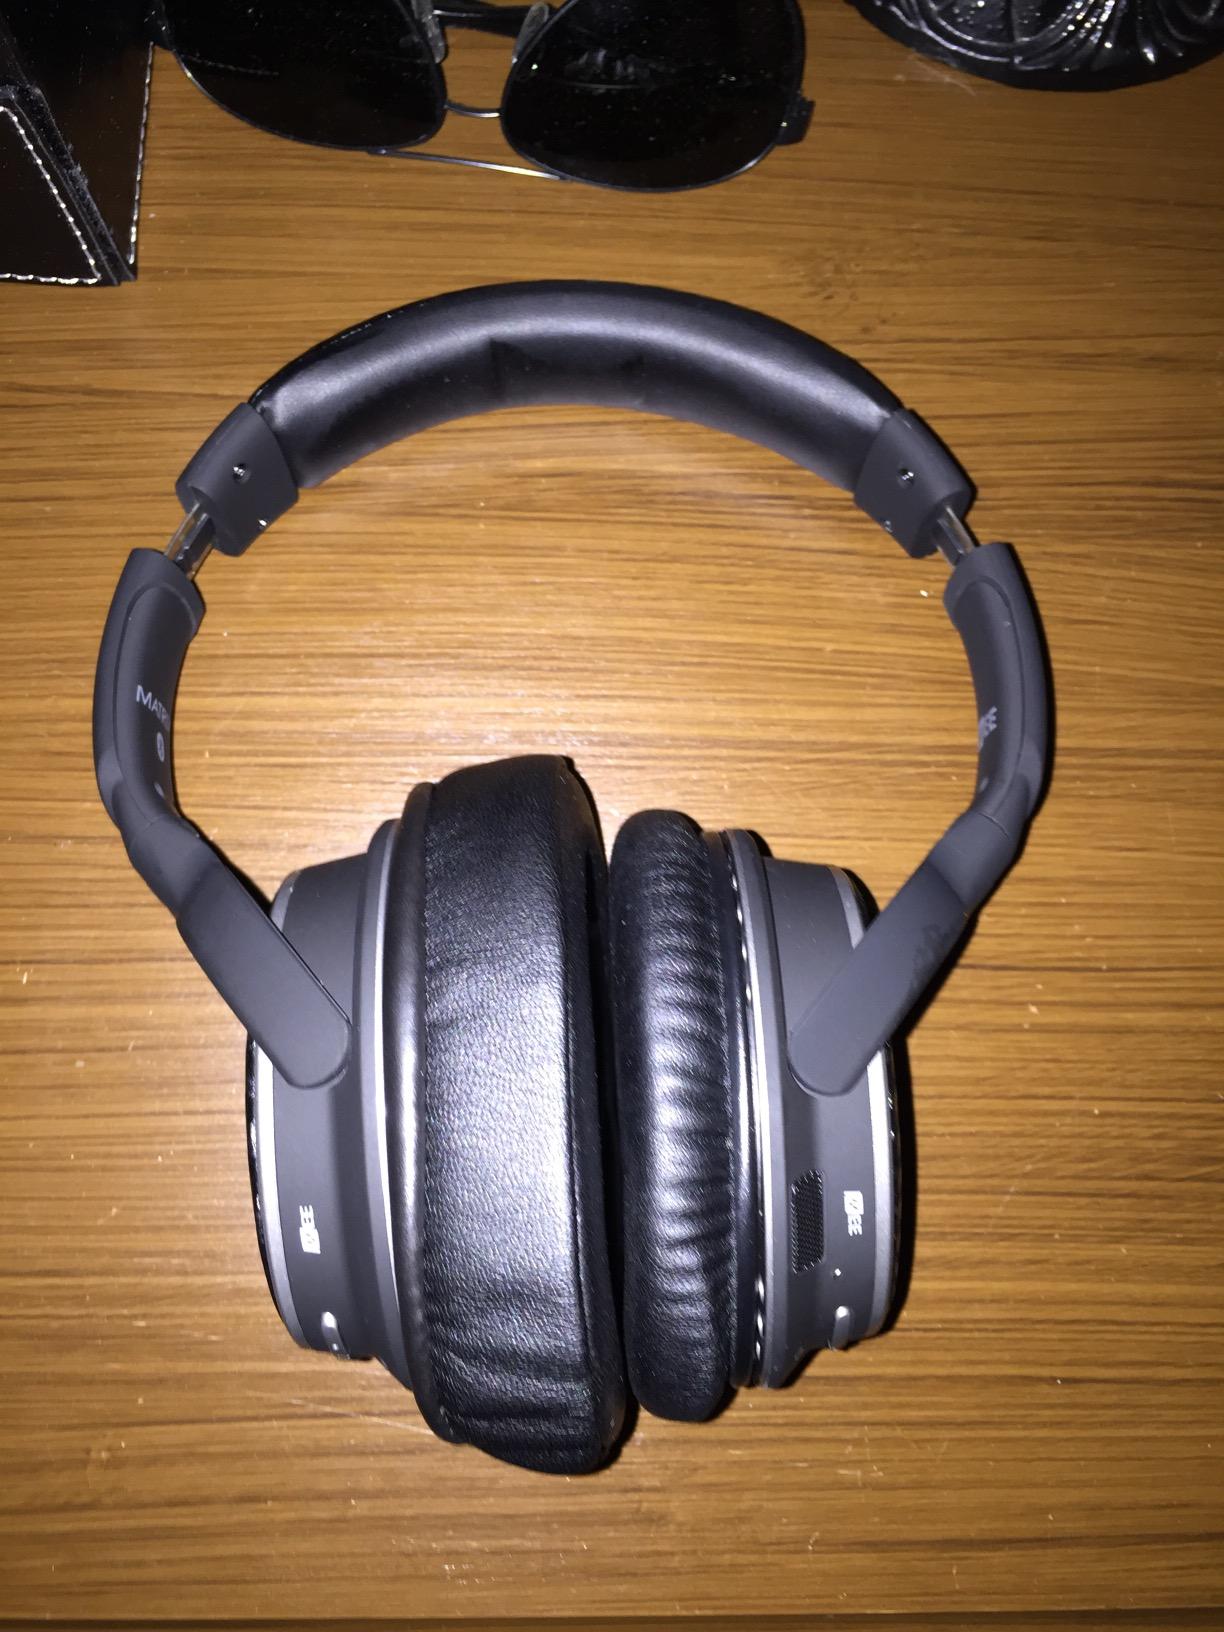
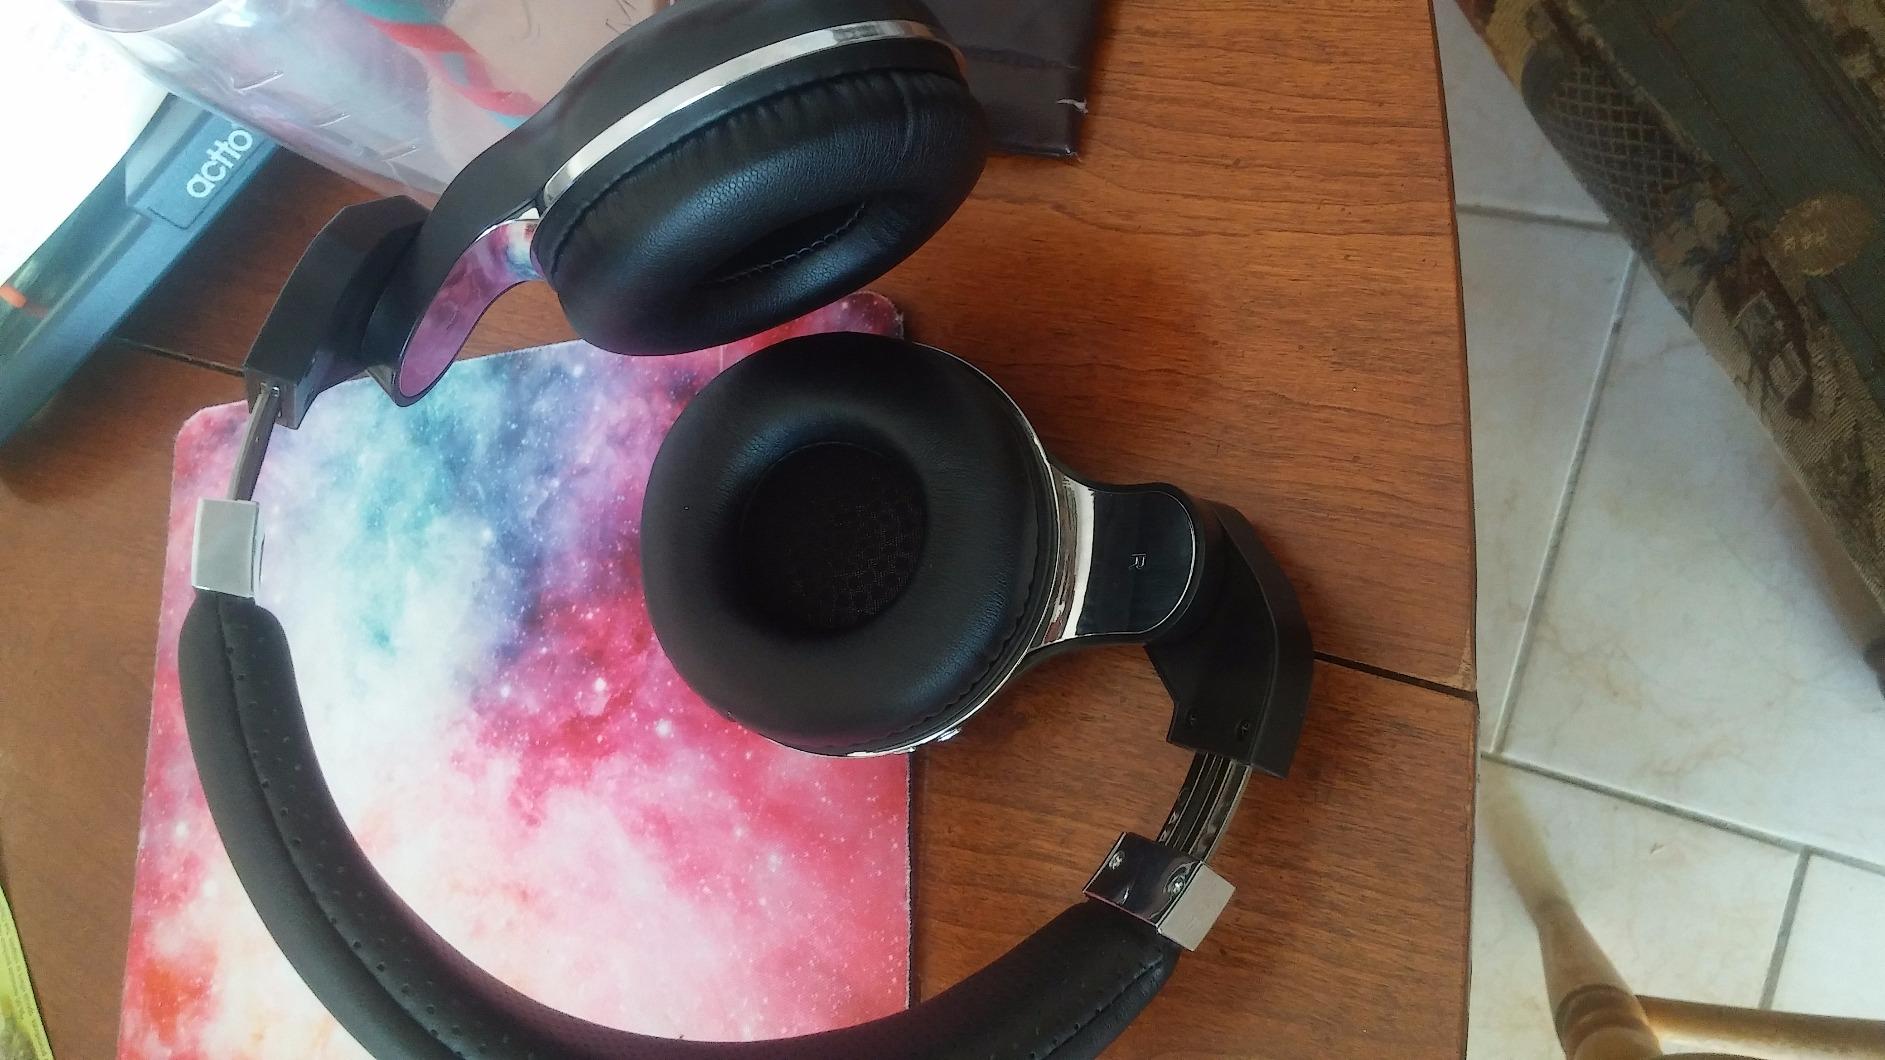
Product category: headphones
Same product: no